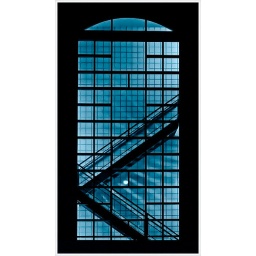
A building window at night in downtown Denver.